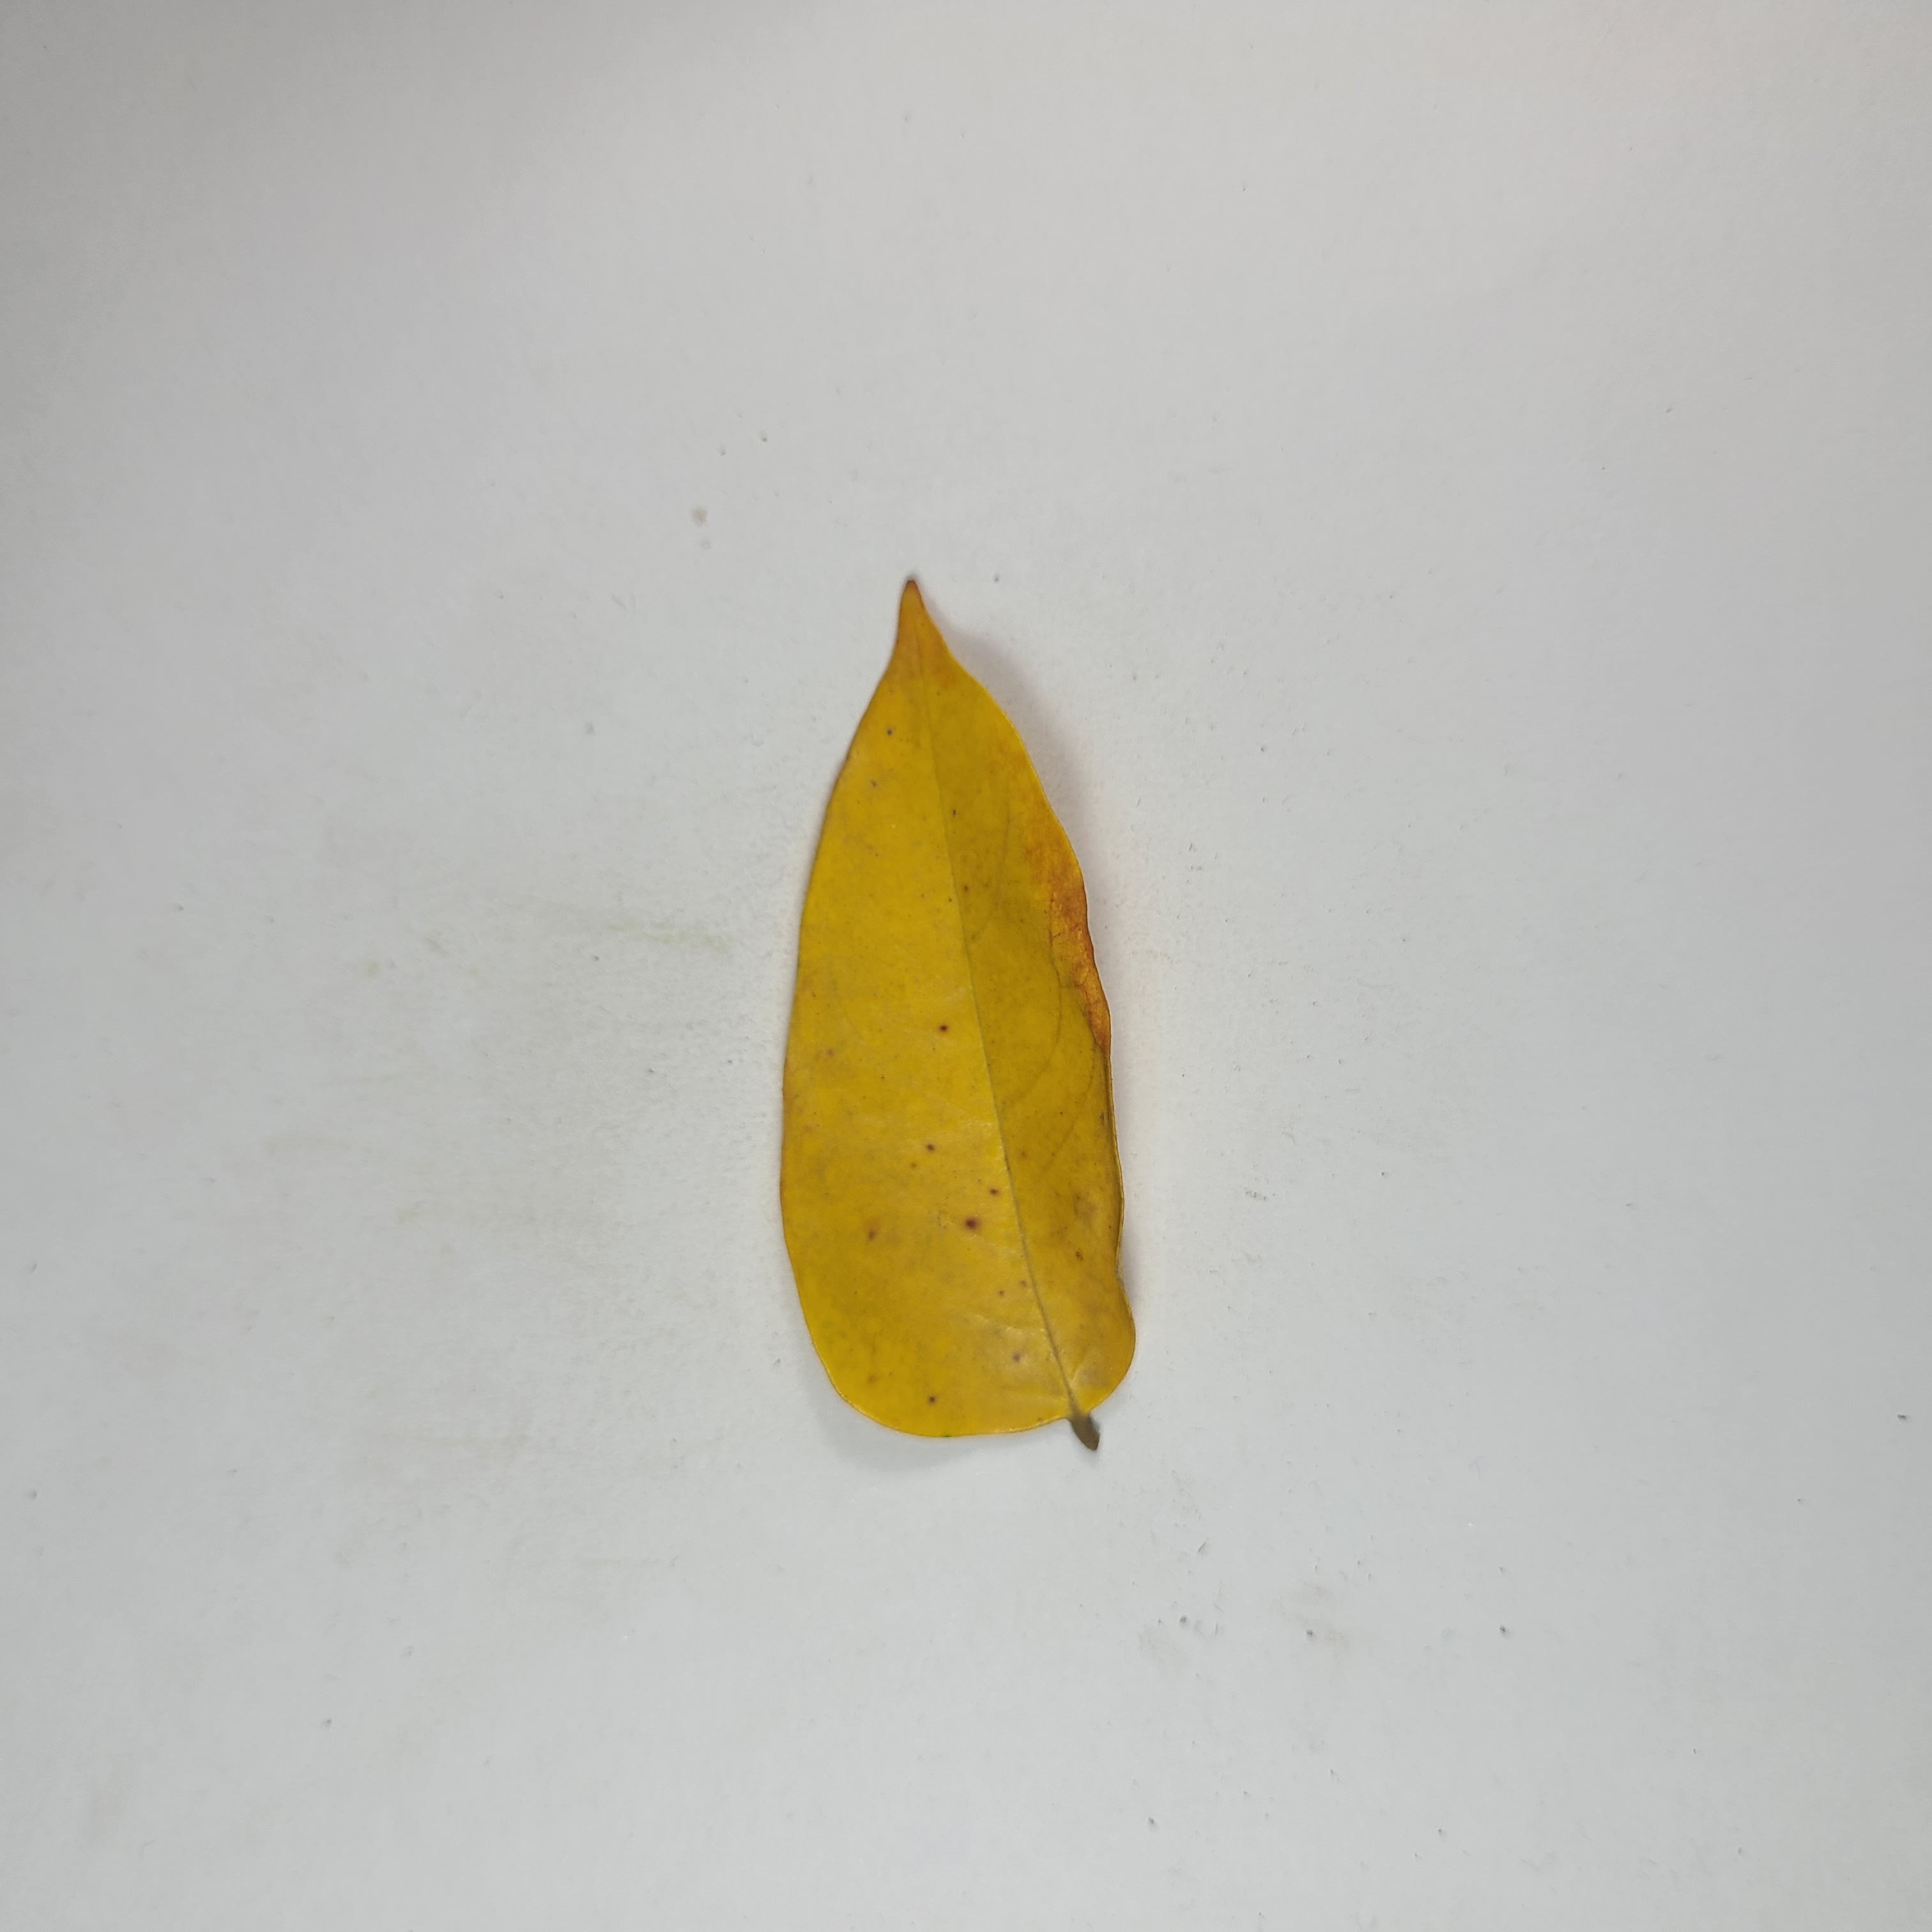
Label: Yellow Leaves